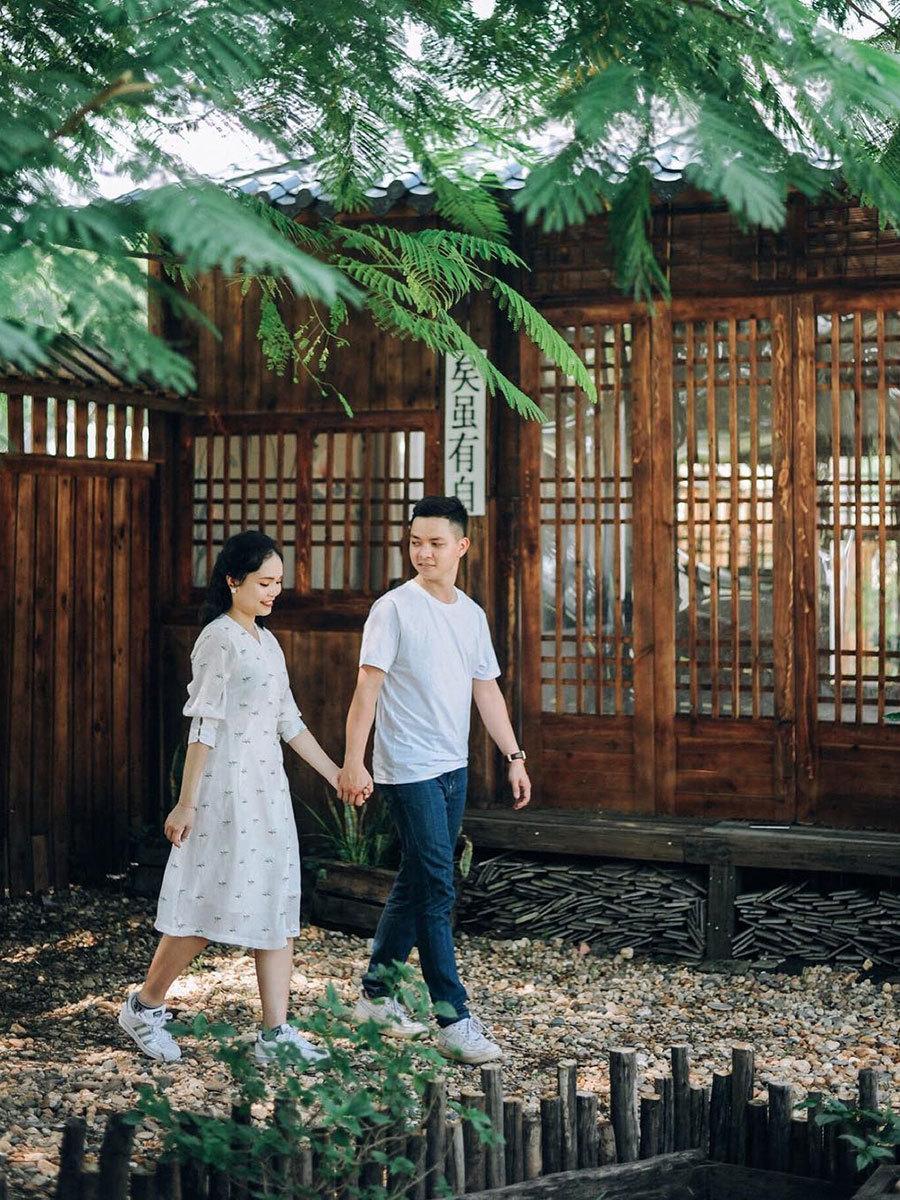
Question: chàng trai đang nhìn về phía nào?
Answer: chàng trai đang nhìn về phía cô gái